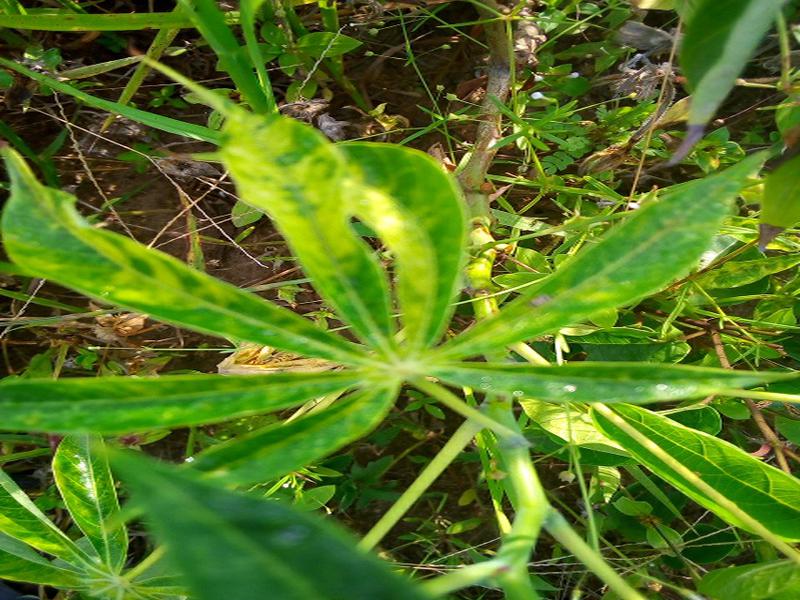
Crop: cassava
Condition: mosaic_disease